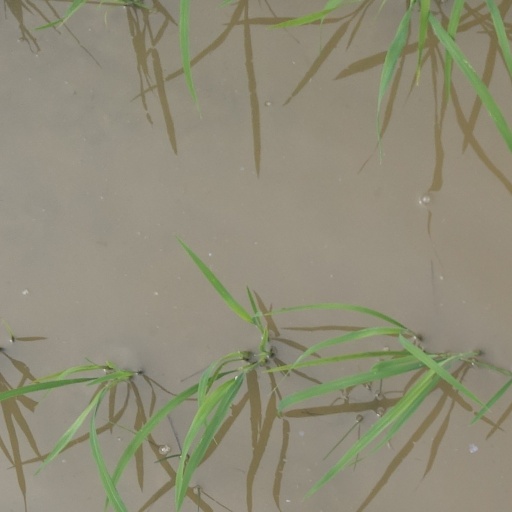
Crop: rice